Simon Property Group

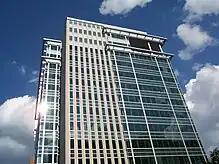
Simon Property Group's corporate headquarters in Indianapolis

Simon Property Group dates to 1960, when brothers Melvin Simon and Herbert Simon began developing strip malls in Indianapolis, Indiana. In December 1993, they took their interests public as Simon Property Group in the largest initial public offering of a real estate investment trust to date. Simon Property merged with the newly public DeBartolo Realty Corporation, owner of the real estate assets of Edward J. DeBartolo Sr., in 1996 to form Simon DeBartolo Group. In the following year, the company acquired The Retail Property Trust for $1.2 billion in a hostile takeover. Also in 1997, in partnership with Macerich, the company acquired 12 malls from IBM's pension plan for $974.5 million. One year after these acquisitions, the company acquired Corporate Property Investors and was renamed Simon Property Group. The company also acquired an ownership interest in Groupe BEG, S.A., operator of shopping centers in Europe.